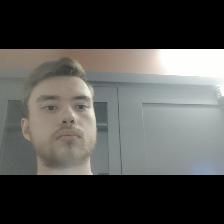
Label: Human